Plasmodium falciparum erythrocyte membrane protein 1

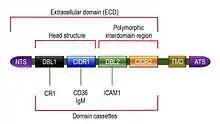
Typical structure of PfEMP1. NTS = N terminal segment. TMD = transmembrane domain. ATS = intracellular acidic terminal segment.

PfEMP1 is a large family of proteins having high molecular weights ranging from 200 to 350 kDa. The wide range of molecular size reflects extreme variation in the amino acid composition of the proteins. But all the PfEMP1 proteins can be described as having three basic structural components, namely, an extracellular domain (ECD), a transmembrane domain (TMD) and an intracellular acidic terminal segment (ATS). The extracellular domain is fully exposed on the cell surface, and is the most variable region. It consists of a number of sub-domains, including a short and conserved N terminal segment (NTS) at the outermost region, followed by a highly variable Duffy-binding-like (DBL) domain, sometimes a Ca-binding C2 domain, and then one or two cysteine-rich interdomain regions (CIDRs).